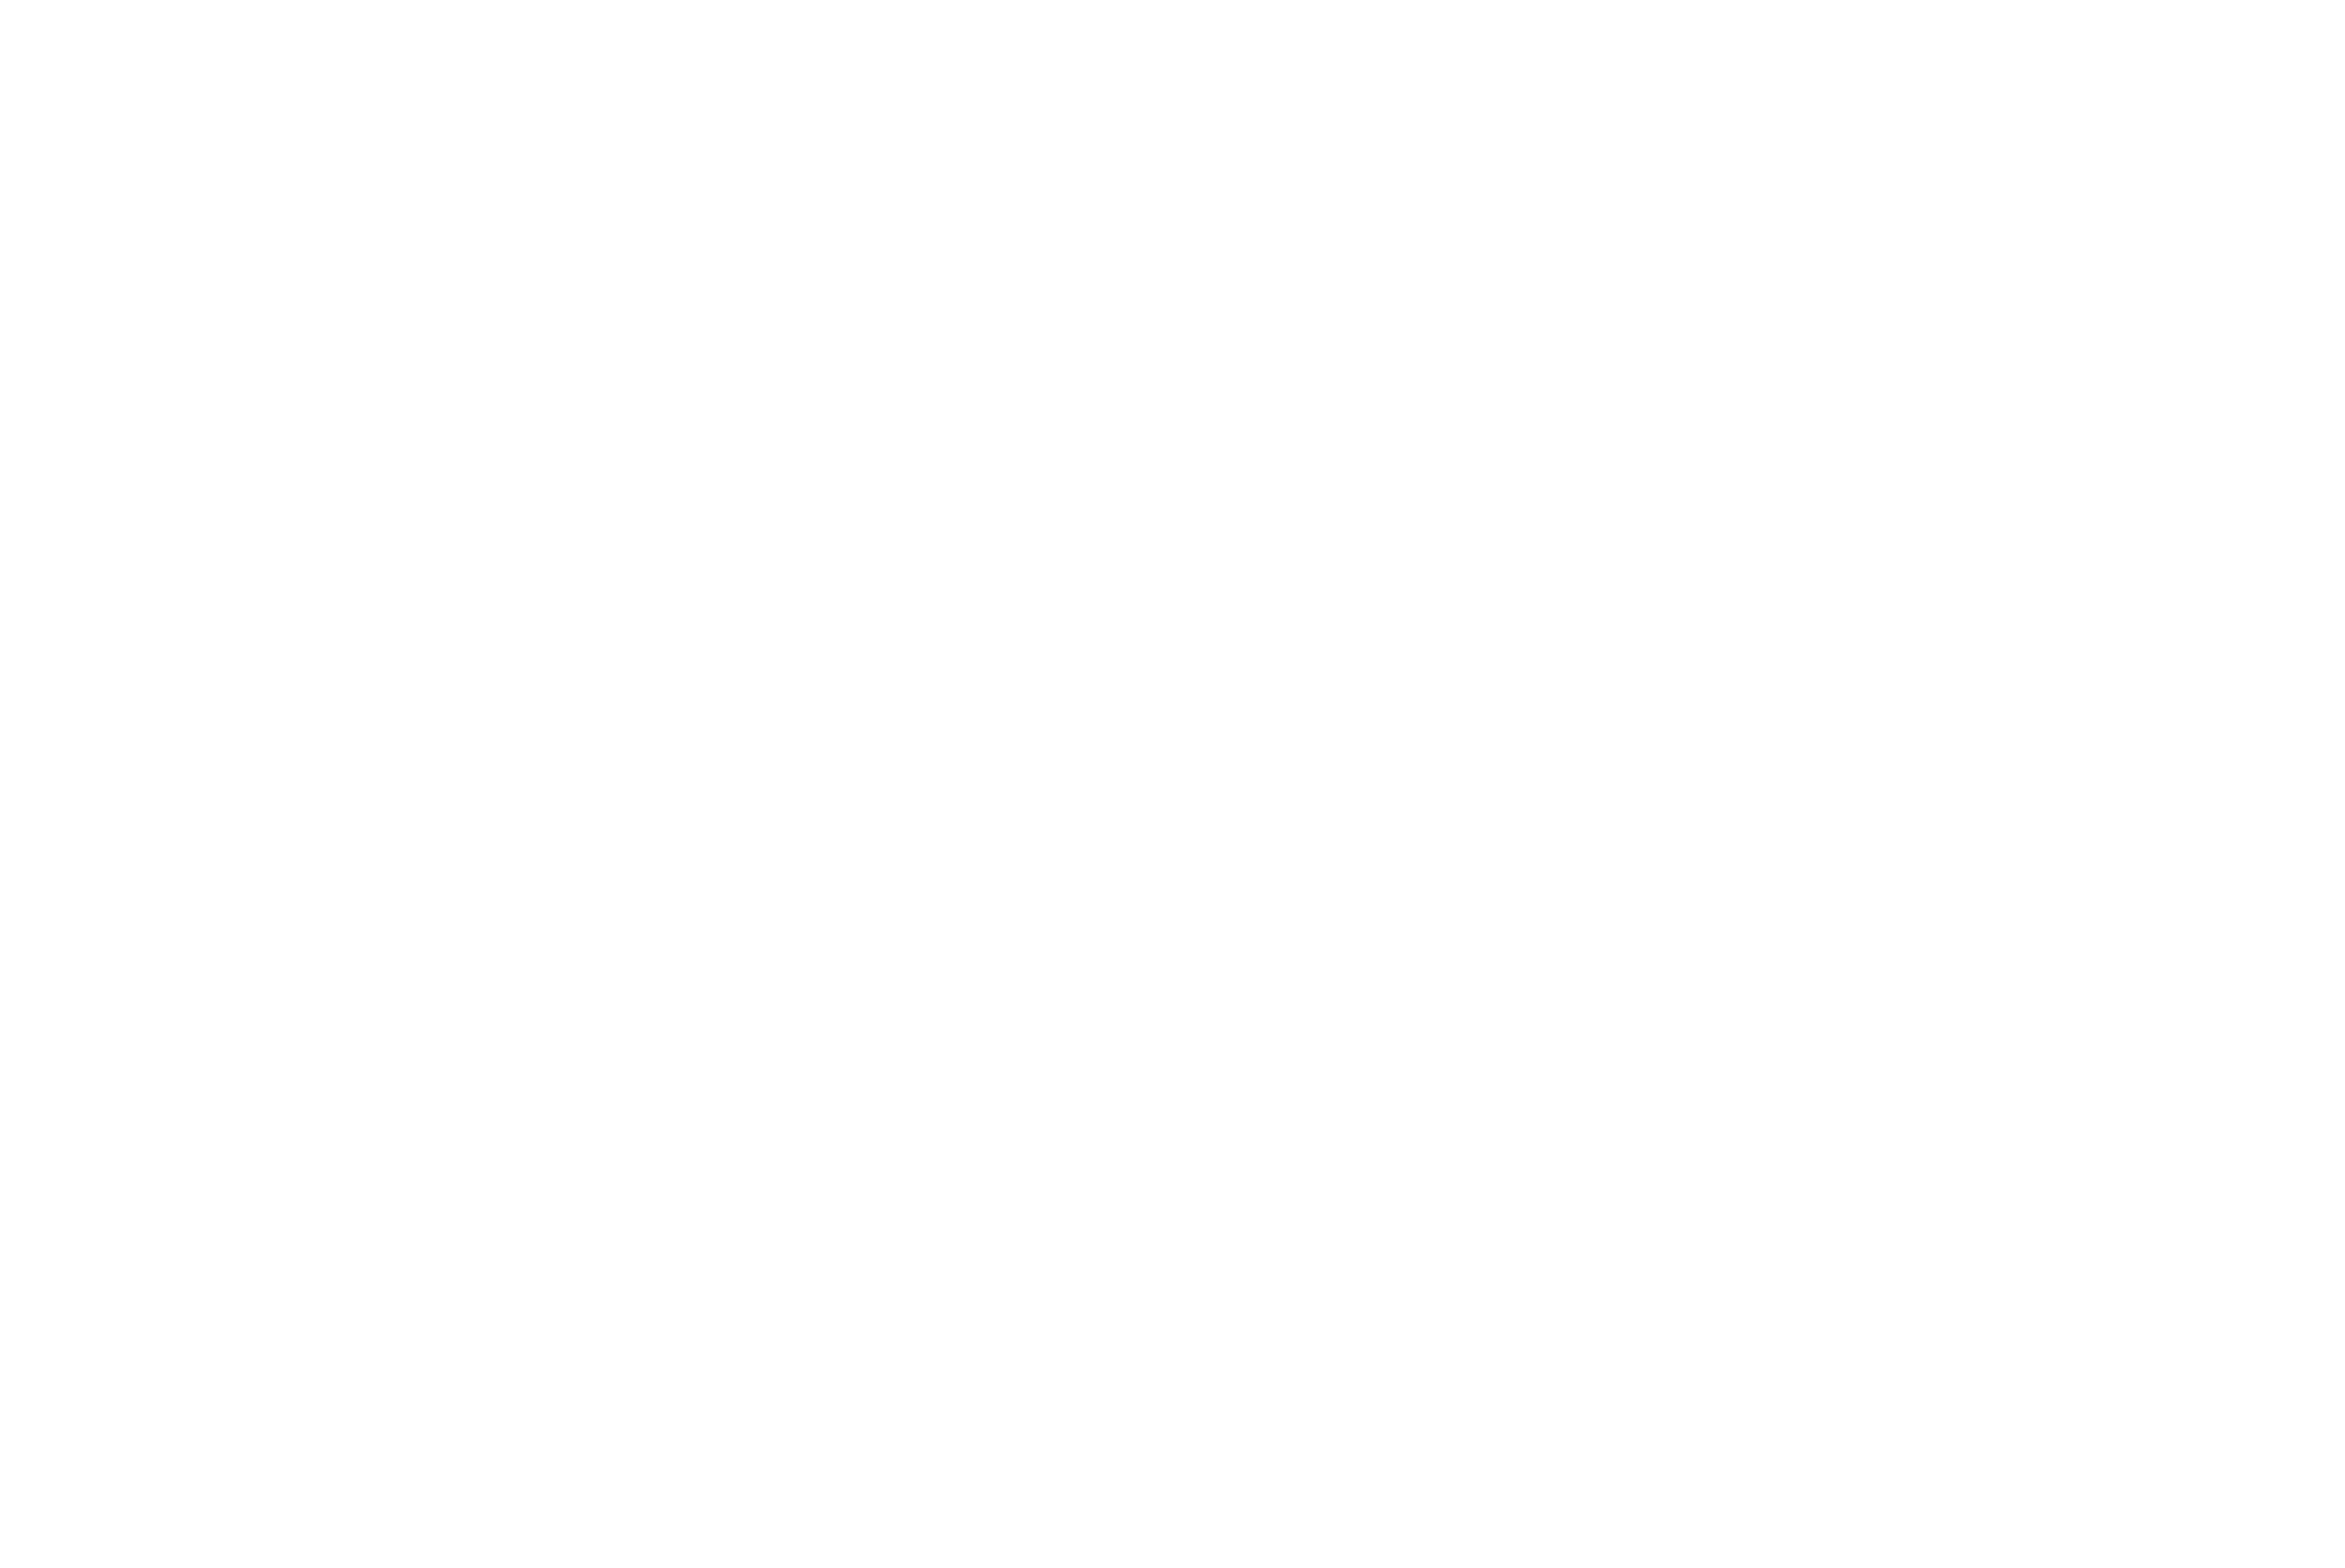
line, product